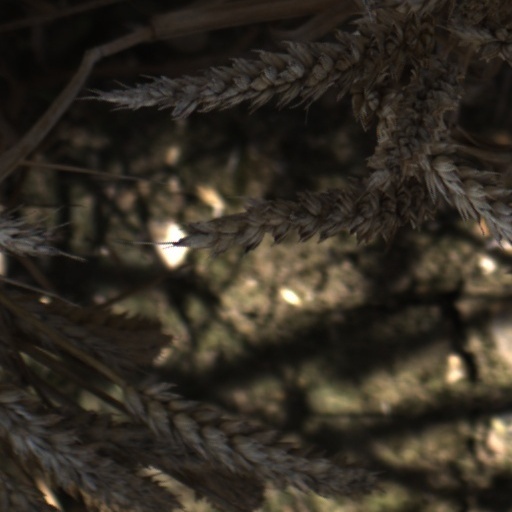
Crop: wheat